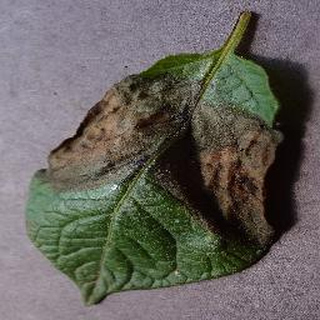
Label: potato_late_blight